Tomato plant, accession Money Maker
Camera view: bottom (45 deg); turntable rotation: 90 degrees
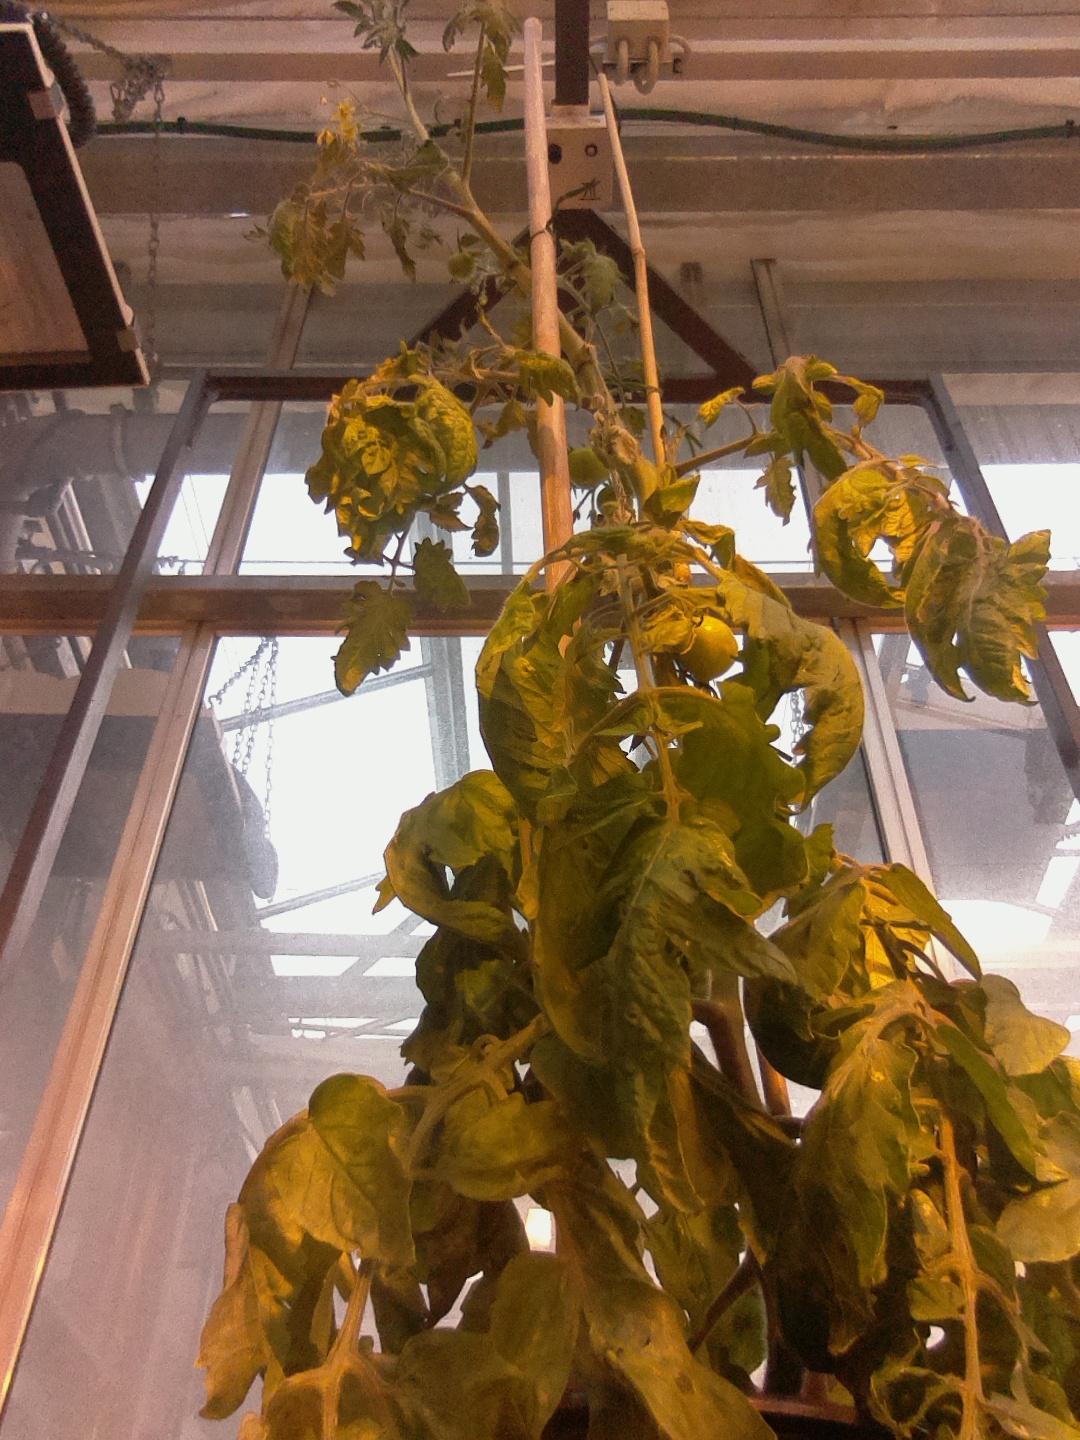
BBCH growth stage 72: 20%-30% of final fruit size